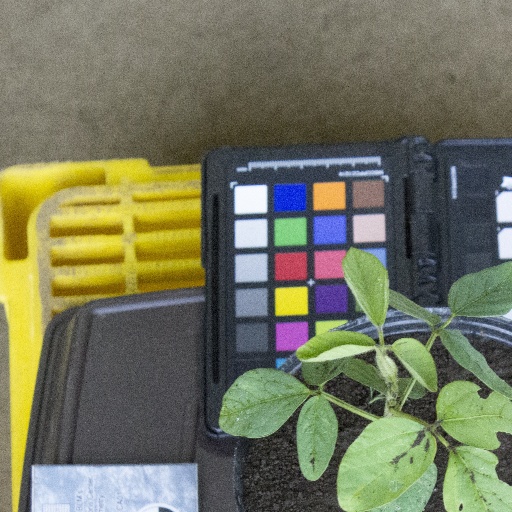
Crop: soybean